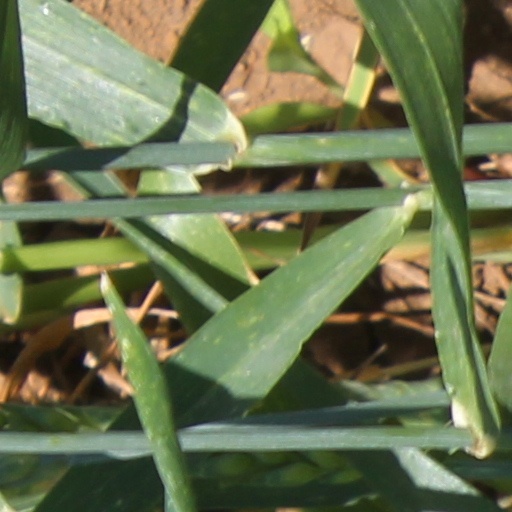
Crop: wheat